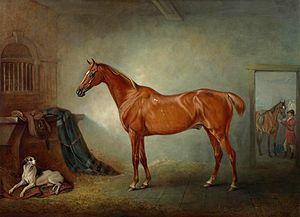
John E. Ferneley, était un peintre anglais spécialisé dans les portraits de chevaux et dans les scènes de chasse. Il était considéré comme un des plus grands spécialistes de la peinture équestre.